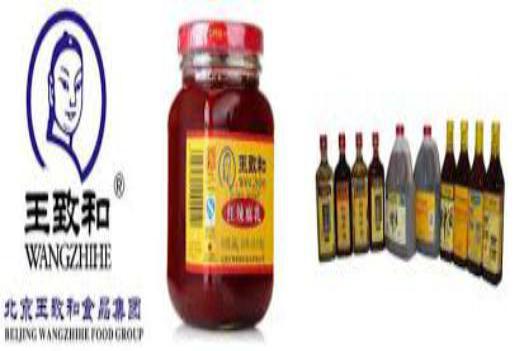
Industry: Food